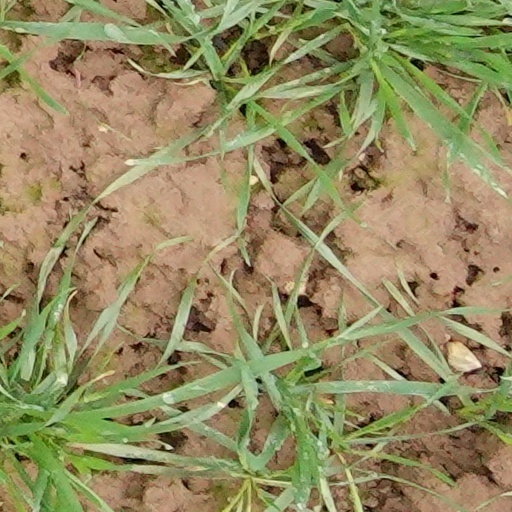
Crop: wheat